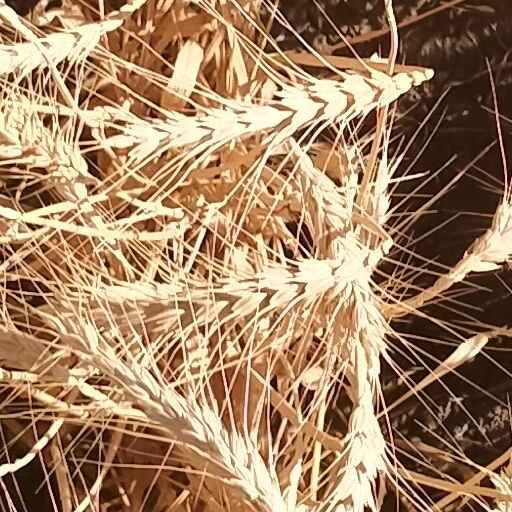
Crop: wheat